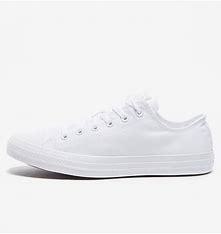
Brand: Converse
Model: Chuck Taylor All Star Canvas